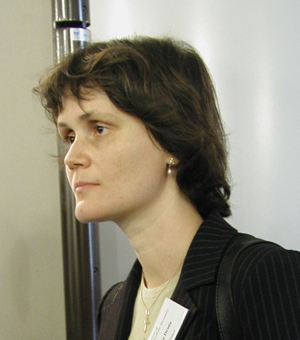
Cornelia Druțu est une mathématicienne roumaine connue pour ses travaux sur la théorie géométrique des groupes. Elle est professeur de mathématiques à l'université d'Oxford.